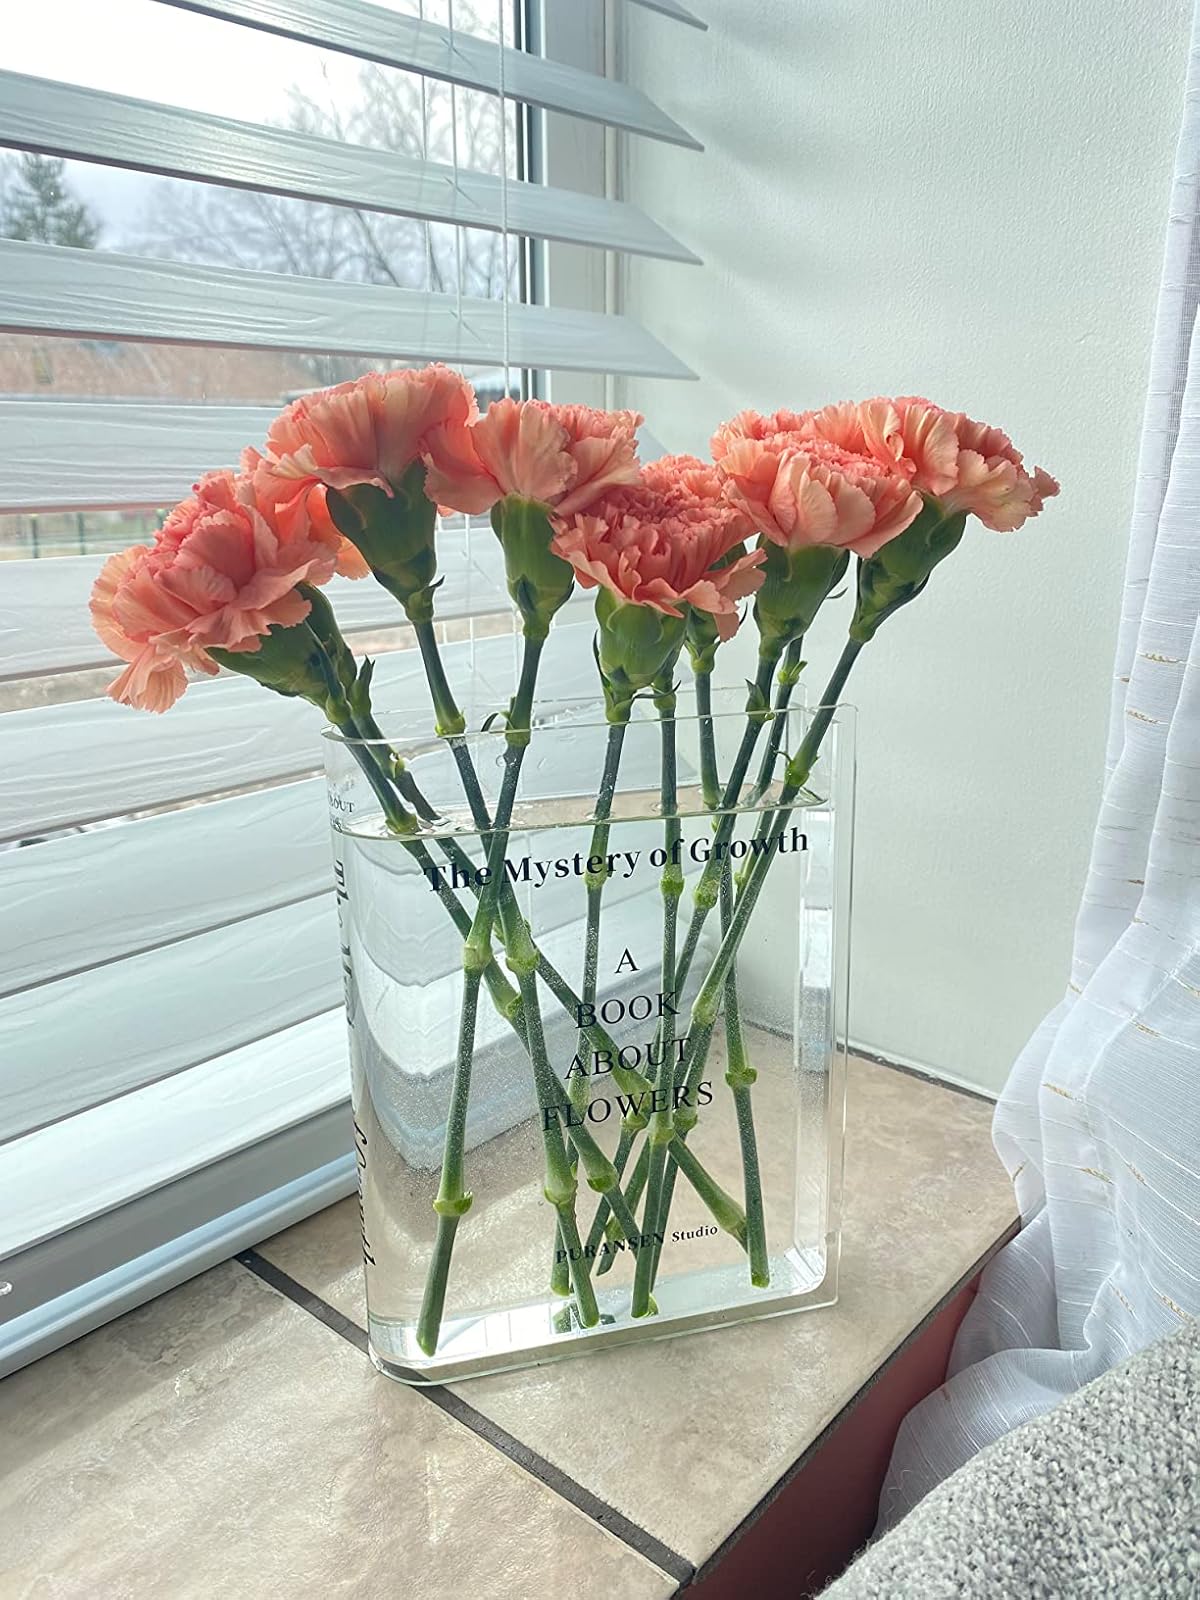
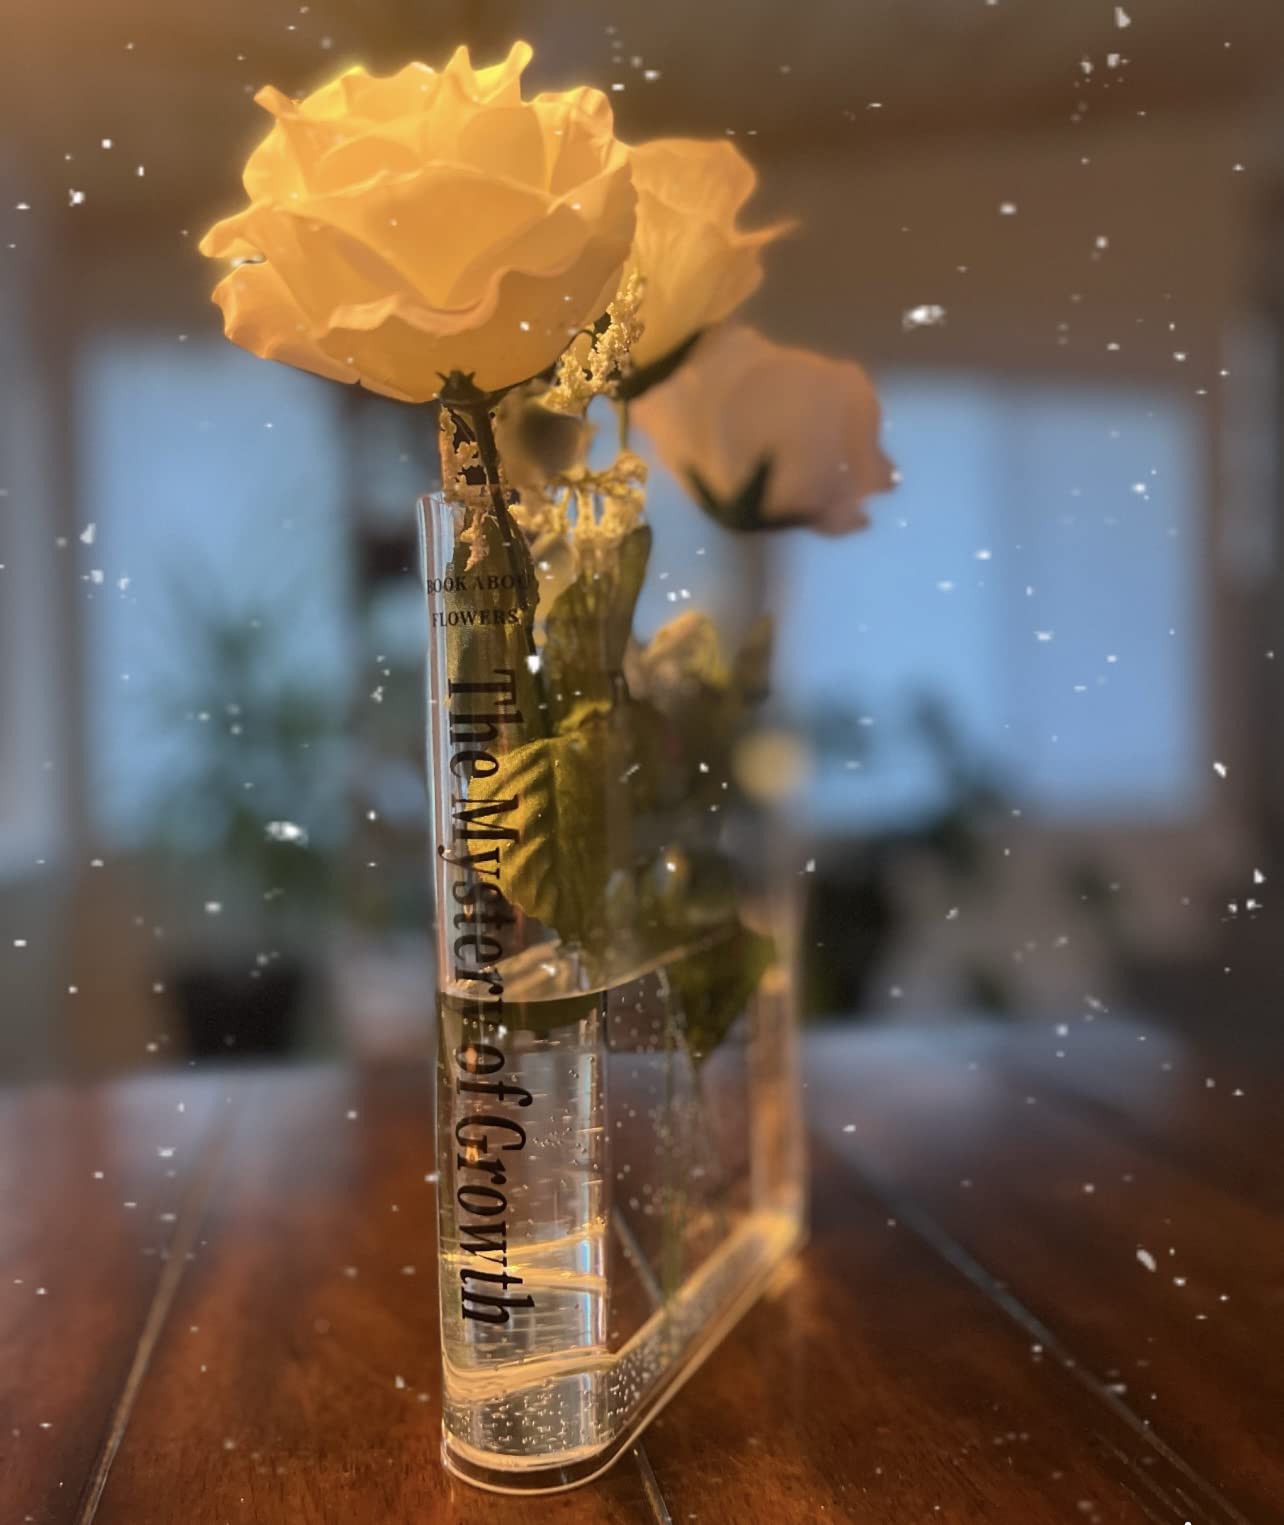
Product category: vase
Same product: yes